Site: brandenburg
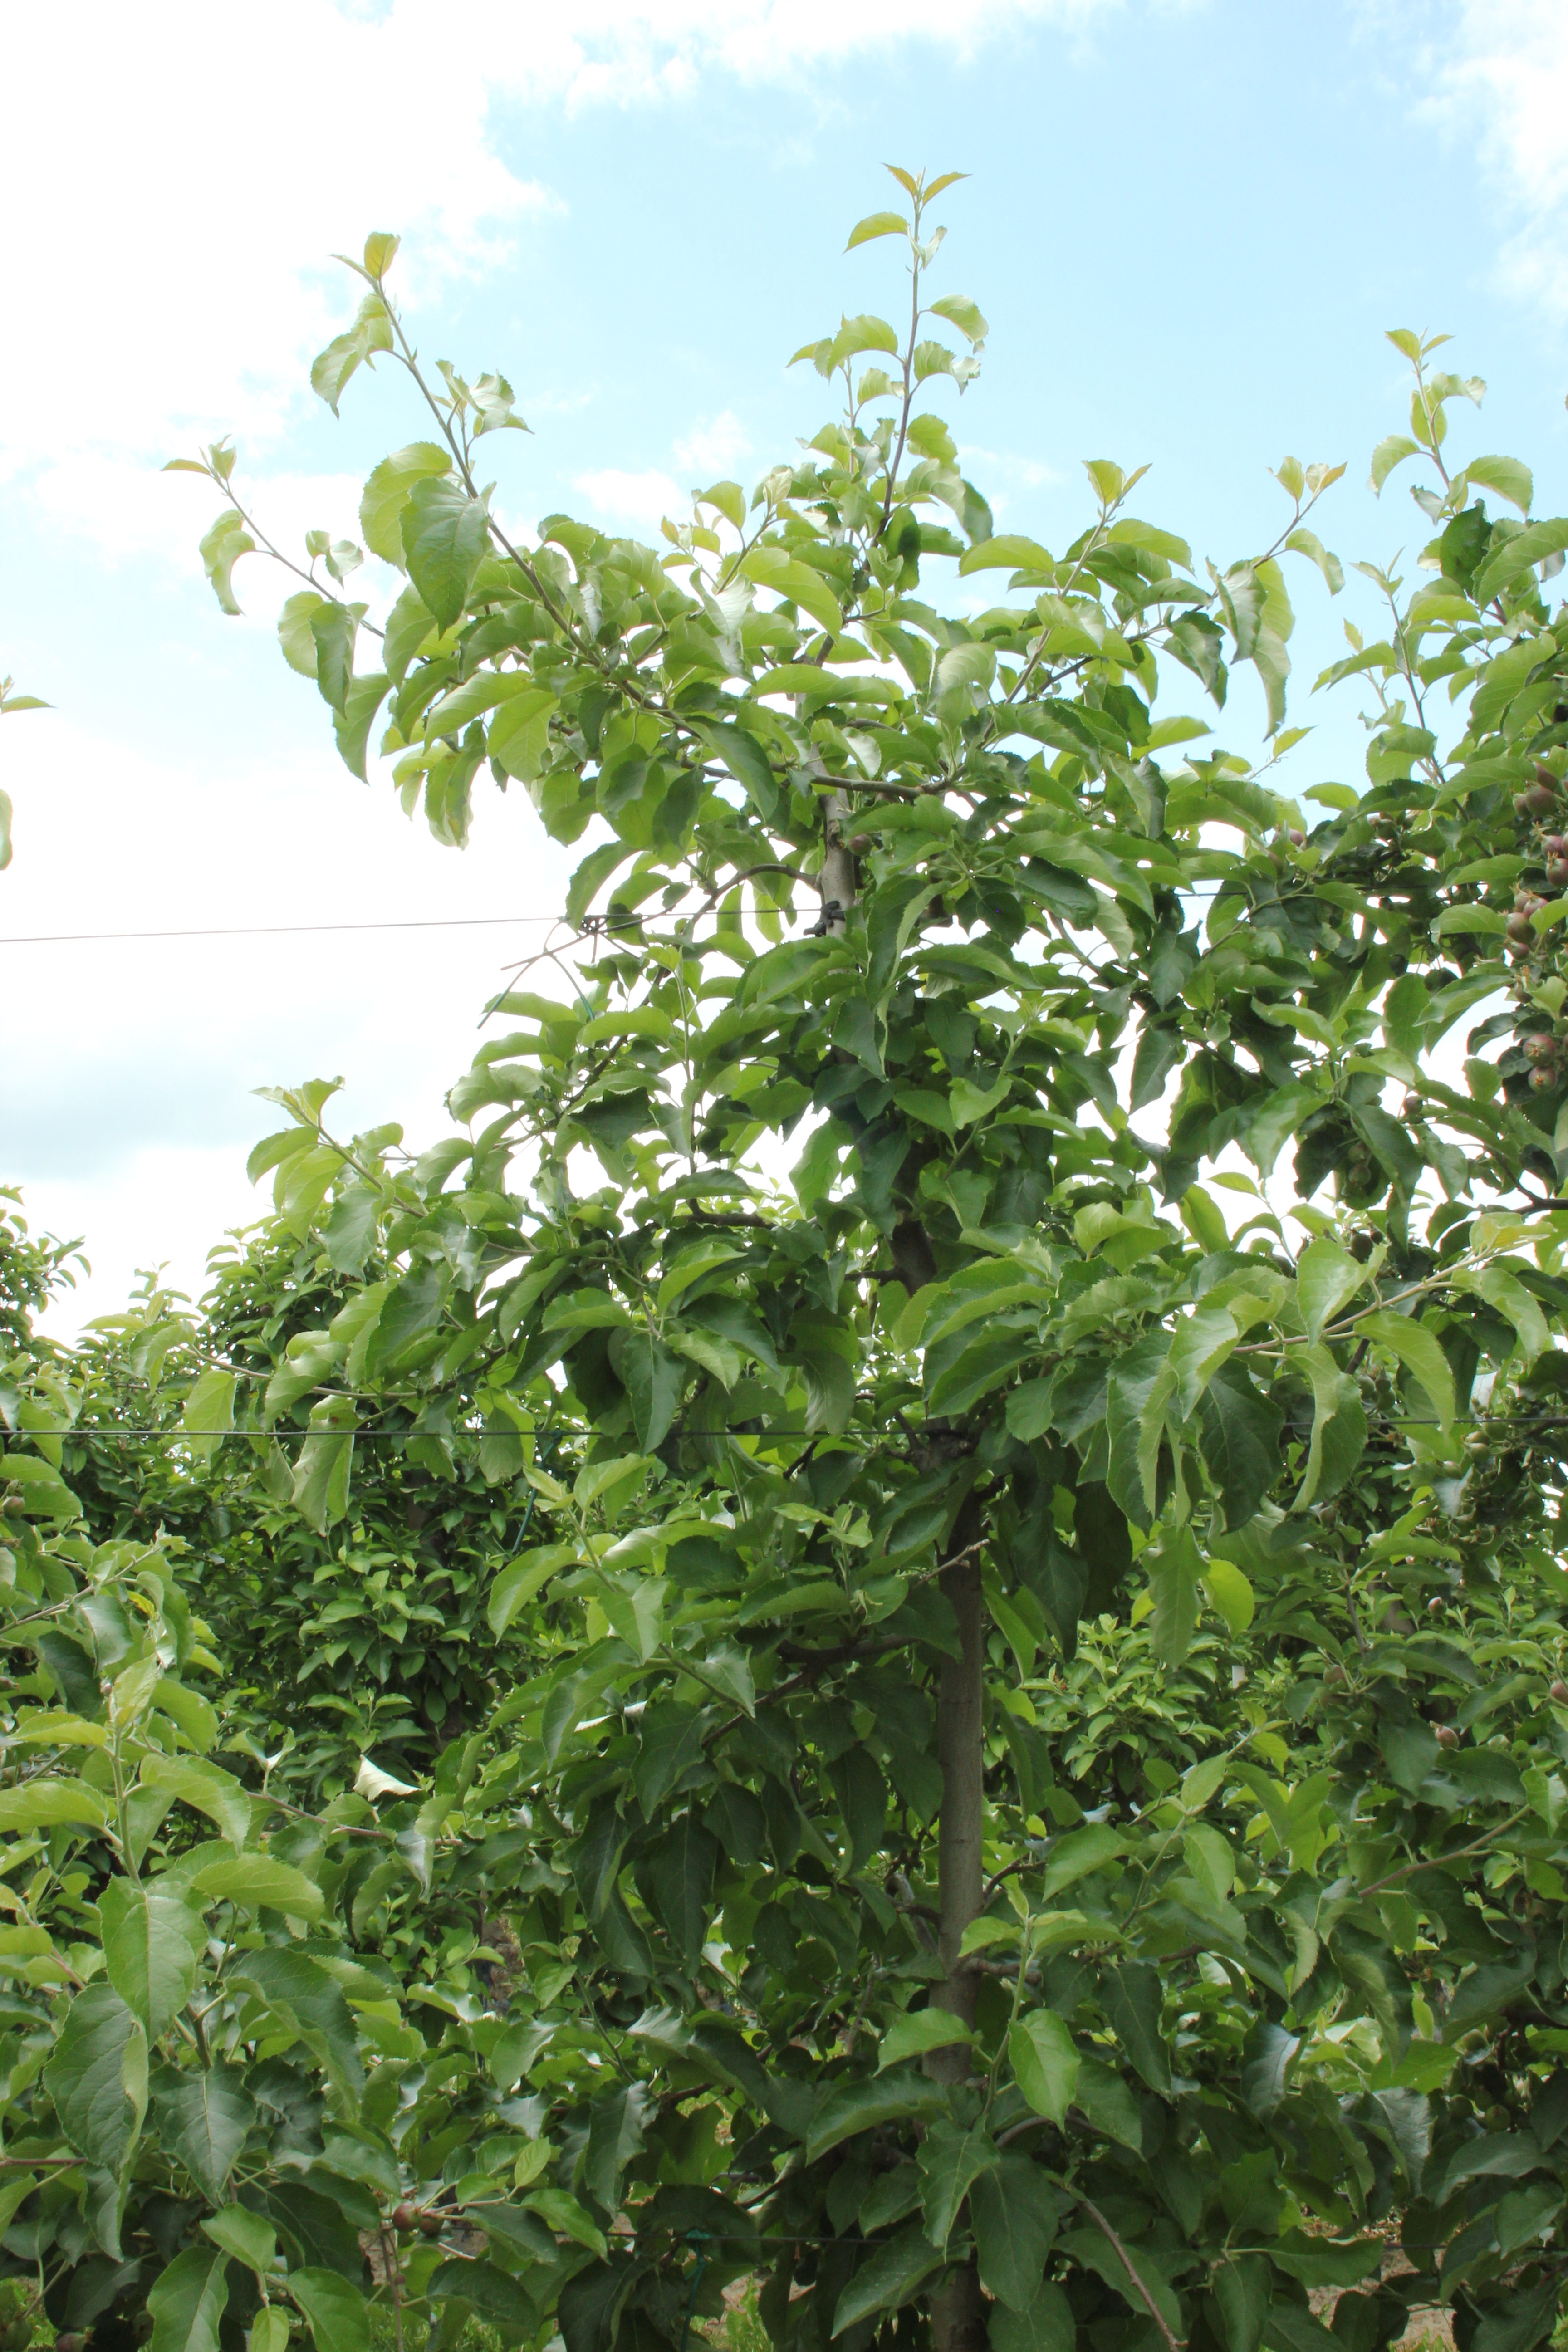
Growth stage (BBCH 72): Development of fruit